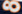
Number: 8